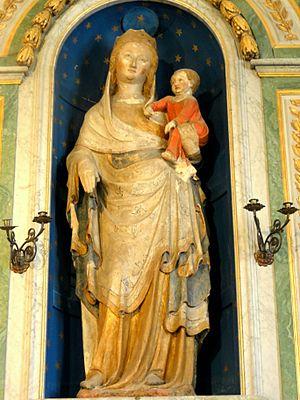
L'église Notre-Dame est une église catholique paroissiale située à Théméricourt, dans le Val-d'Oise, en France. Ses parties les plus anciennes sont la croisée du transept et le clocher jusqu'à l'étage de beffroi, et peuvent être datées de la période comprise entre 1150 et 1180. Le style reflète la transition du roman vers le gothique, comme en témoignent les chapiteaux des quatre arcades autour du carré du transept et à l'ouest du chœur. Les chapelles latérales du chœur et la nef n'ont été bâties que plus tard, après que l'église fut donnée au prieuré Saint-Lô de Rouen en 1205. Ici l'architecture est caractéristique de la période gothique, mais les remaniements sont nombreux. Dans les chapelles, ils s'expliquent par des réparations à la suite de la guerre de Cent Ans et l'installation de retables devant le chevet. Dans la nef, le principal changement intervient avec son voûtement d'ogives dans le style de la Renaissance, sous le seigneur Achim d'Abos, entre 1568 et 1609. Les voûtes, aux clés richement décorées, retombent sur des consoles engagées dans les piliers au-dessus des chapiteaux du début du XIIIᵉ siècle, ce qui est une disposition assez rare.